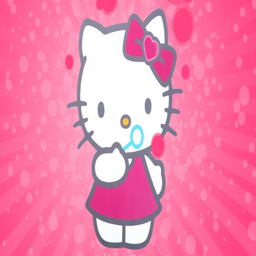
female is a cat , lives the life of a little girl